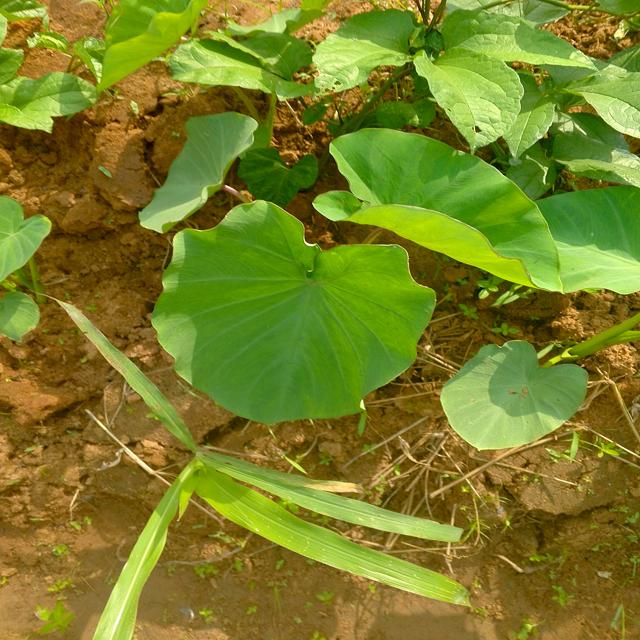
Label: Healthy